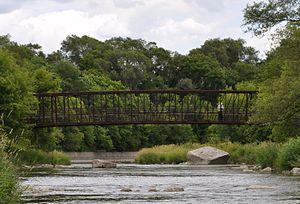
Toronto est la ville la plus peuplée du Canada et la capitale de la province de l'Ontario. Elle se situe dans le Sud-Est du Canada, sur la rive nord-ouest du lac Ontario. Selon le recensement de 2016, Toronto compte plus de 2,7 millions d'habitants, faisant d'elle la quatrième ville la plus peuplée en Amérique du Nord. Son aire métropolitaine compte 5,9 millions d'habitants, et la mégalopole du Golden Horseshoe, dont elle est le cœur, plus de 8,7 millions d'habitants en 2011, soit le quart de la population canadienne. Ville mondiale, Toronto est le centre bancaire, financier, commercial et artistique du Canada anglophone, et l'une des villes les plus multiculturelles et cosmopolites au monde.
Le Humber est un cours d'eau de l'Ontario, au Canada. Il traverse la ville de Toronto et se jette dans le lac Ontario.